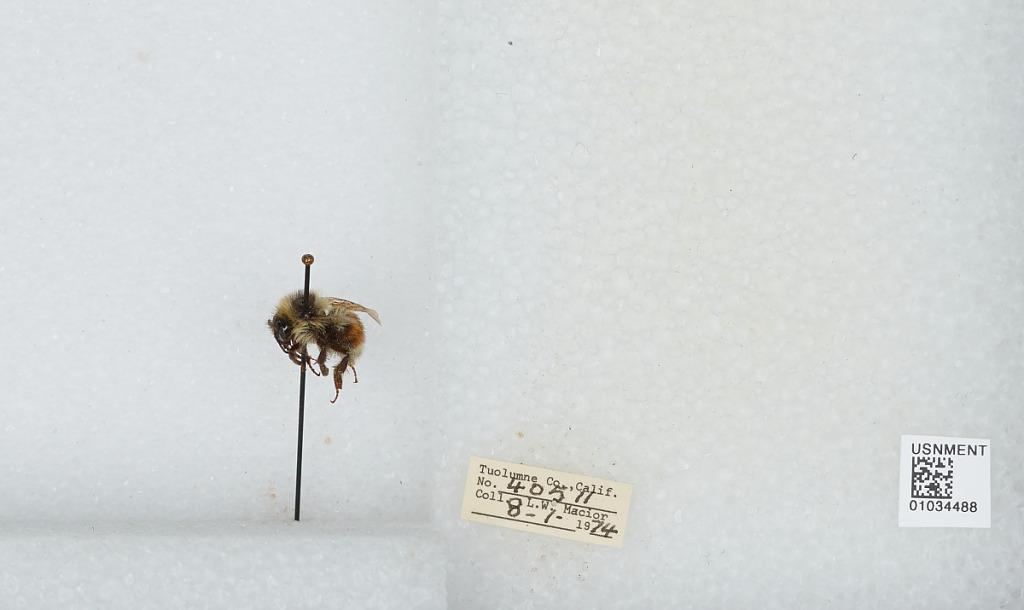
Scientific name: Bombus (Cullumanobombus) rufocinctus Cresson
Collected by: L. Macior
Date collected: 1974-8-1
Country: United States
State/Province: California
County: Tuolumne
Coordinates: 38.02, -119.93